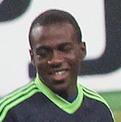
Age: 18